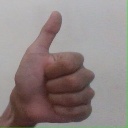
अक्षर: थ